St. Michael's Golden-Domed Monastery

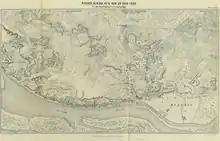
A sketch of the layout of Kyiv

There were once many medieval churches in Kyiv, but nearly all of them were timber-built; none of these have survived. During the 1050s, when Kyiv was a part of the Kievan Rus' state Grand Prince Iziaslav I built a monastery dedicated to Saint Demetrius of Thessaloniki, close to the St Sophia Cathedral. The heads of the monastery were the hegumens of the Kyiv Pechersk Lavra.